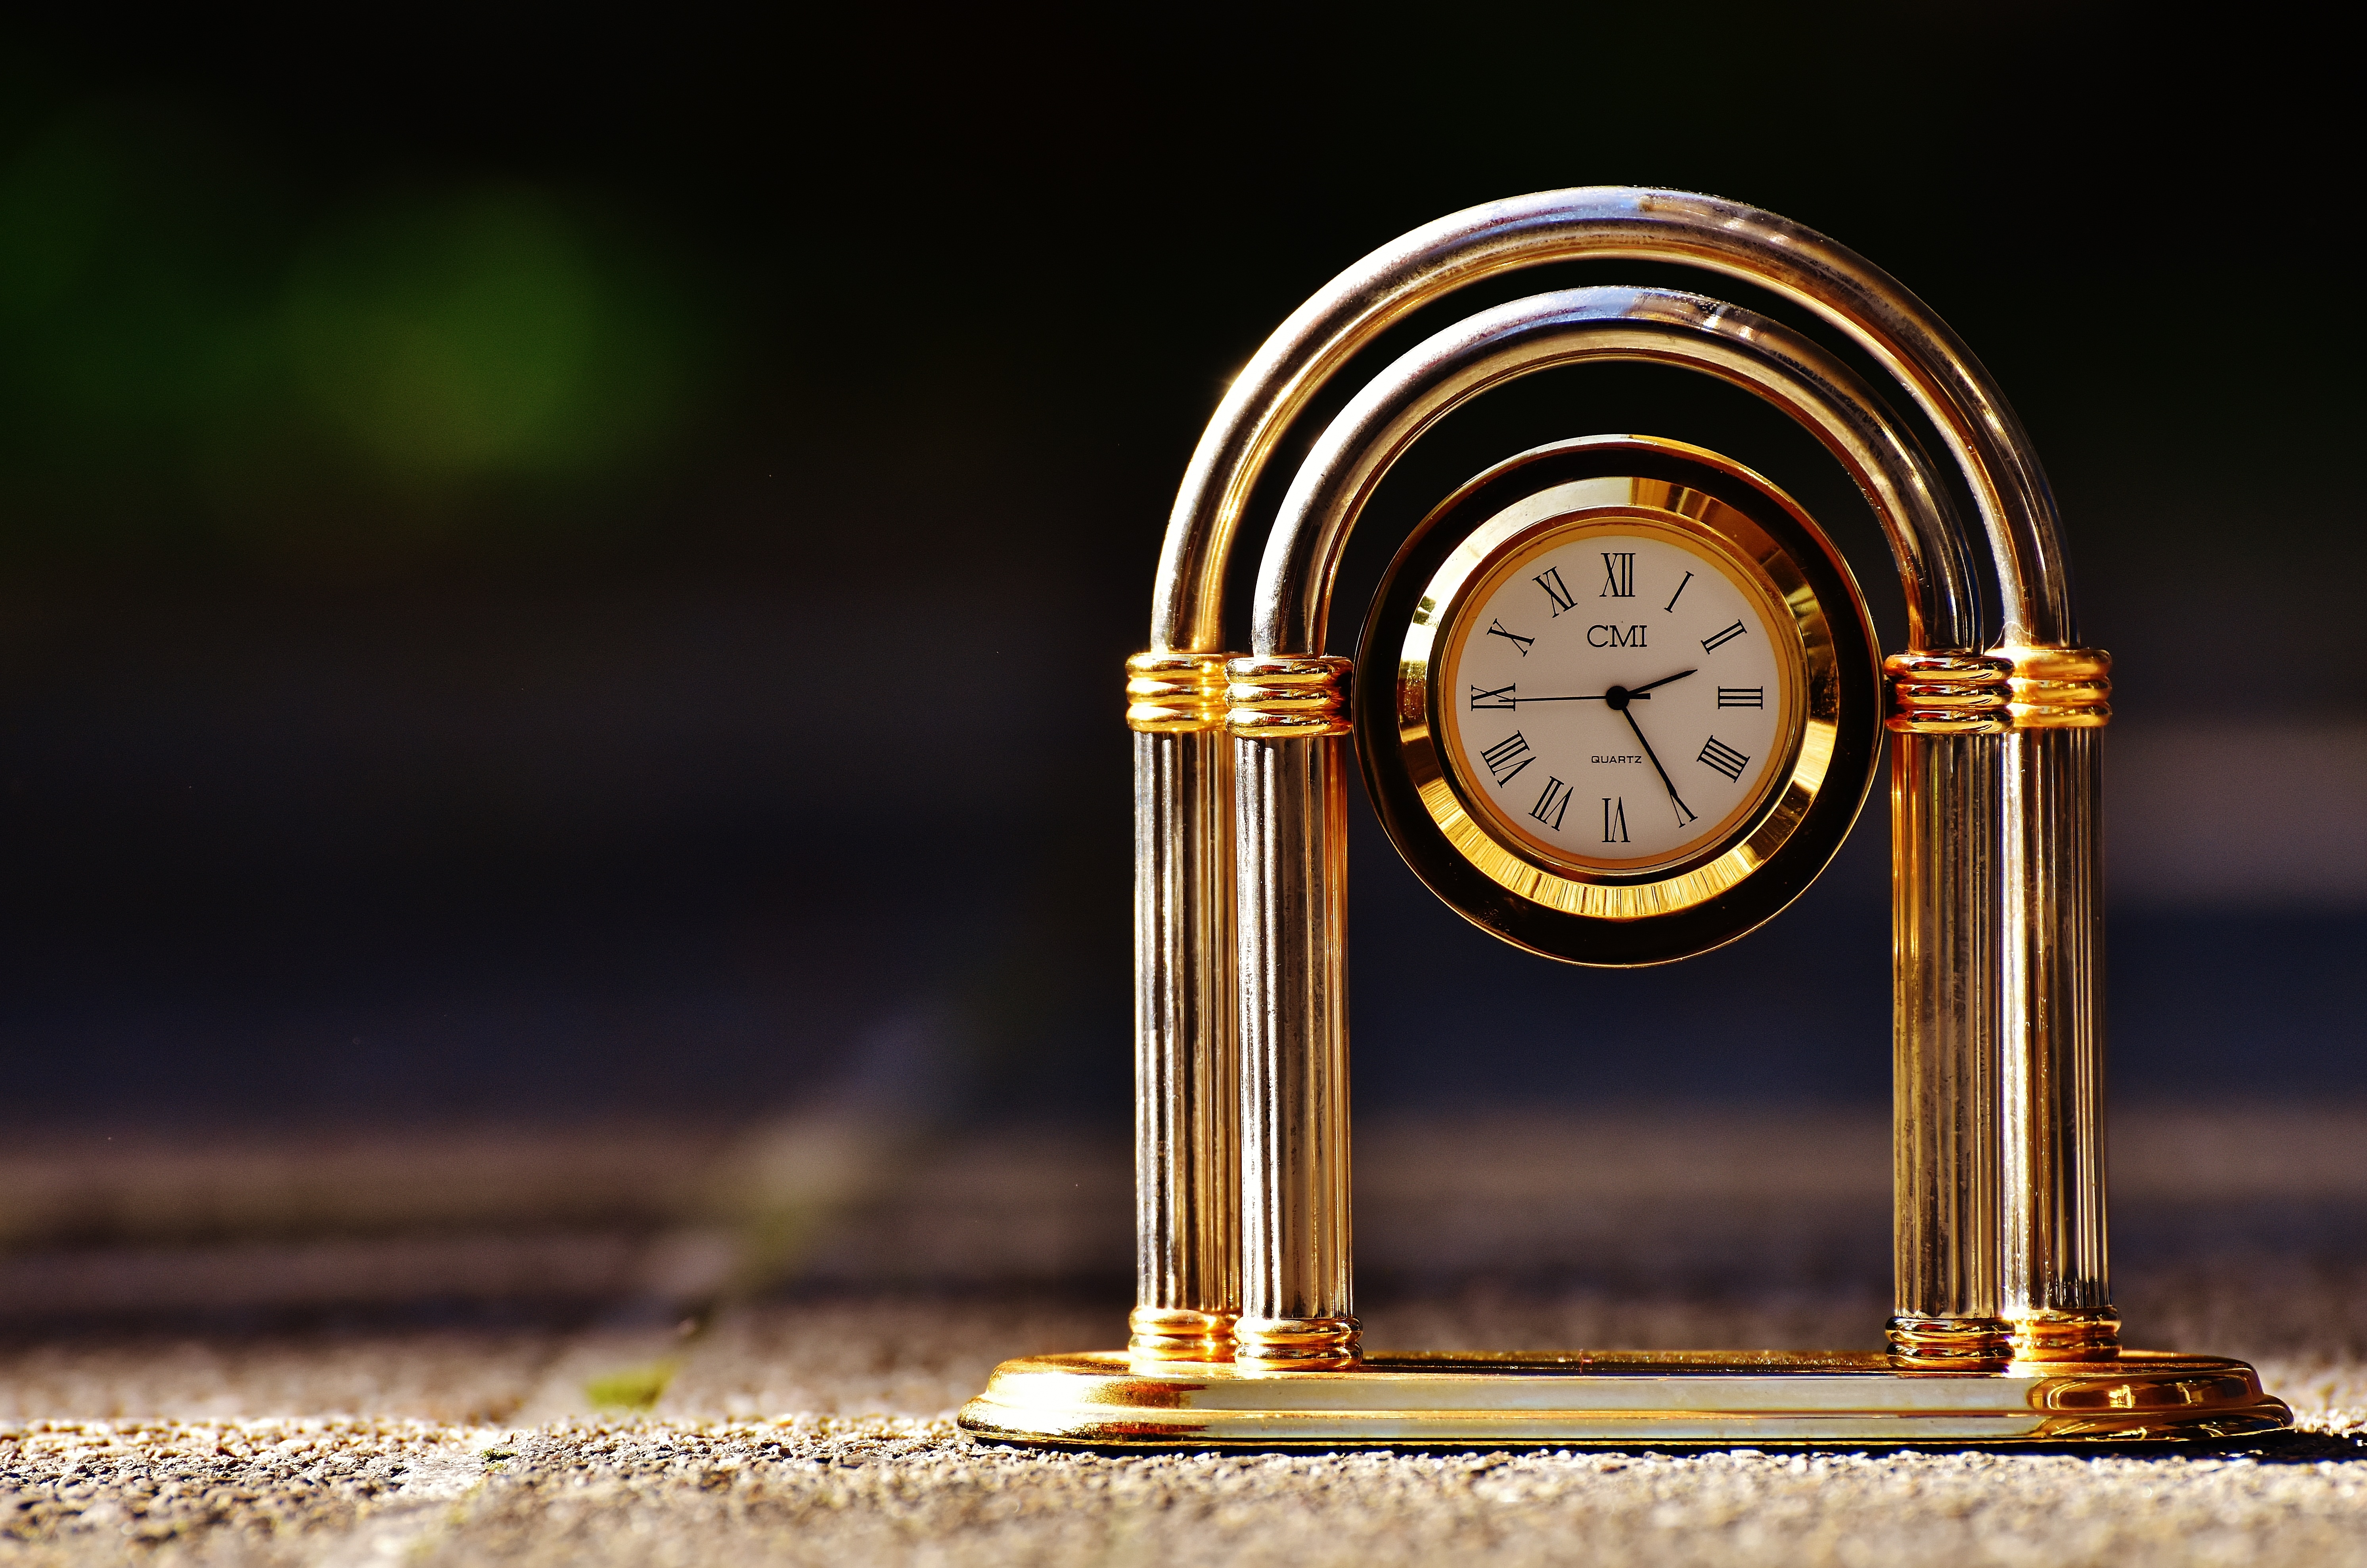
clock, time, golden, lighting, decorative, roman numerals, trophy, pointer, time of, table clock, grandfather clock